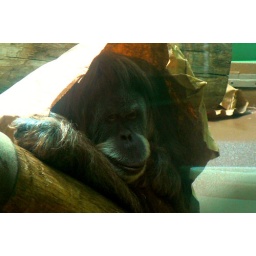
Hehe.. he was sad monkey in a paper sack.